Amon G. Carter Stadium

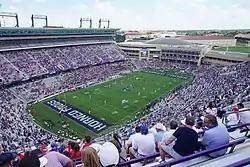
Stadium interior as seen in 2019

Amon G. Carter Stadium is an open-air football stadium on the campus of Texas Christian University in Fort Worth, Texas. It is the home stadium of the TCU Horned Frogs football team. It is named after Amon G. Carter, a prominent Fort Worth businessman, newspaper publisher, and city booster. Amon G. Carter stadium has several popular nicknames, the most popular being "The Carter" and "Hell's Half Acre" (a reference to the site in Fort Worth's Wild West past, which was located near the stadium).